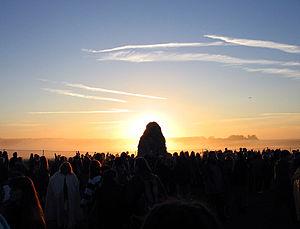
Le soleil derrière la Heel Stone de Stonehenge, peu après son lever, au solstice d'été.